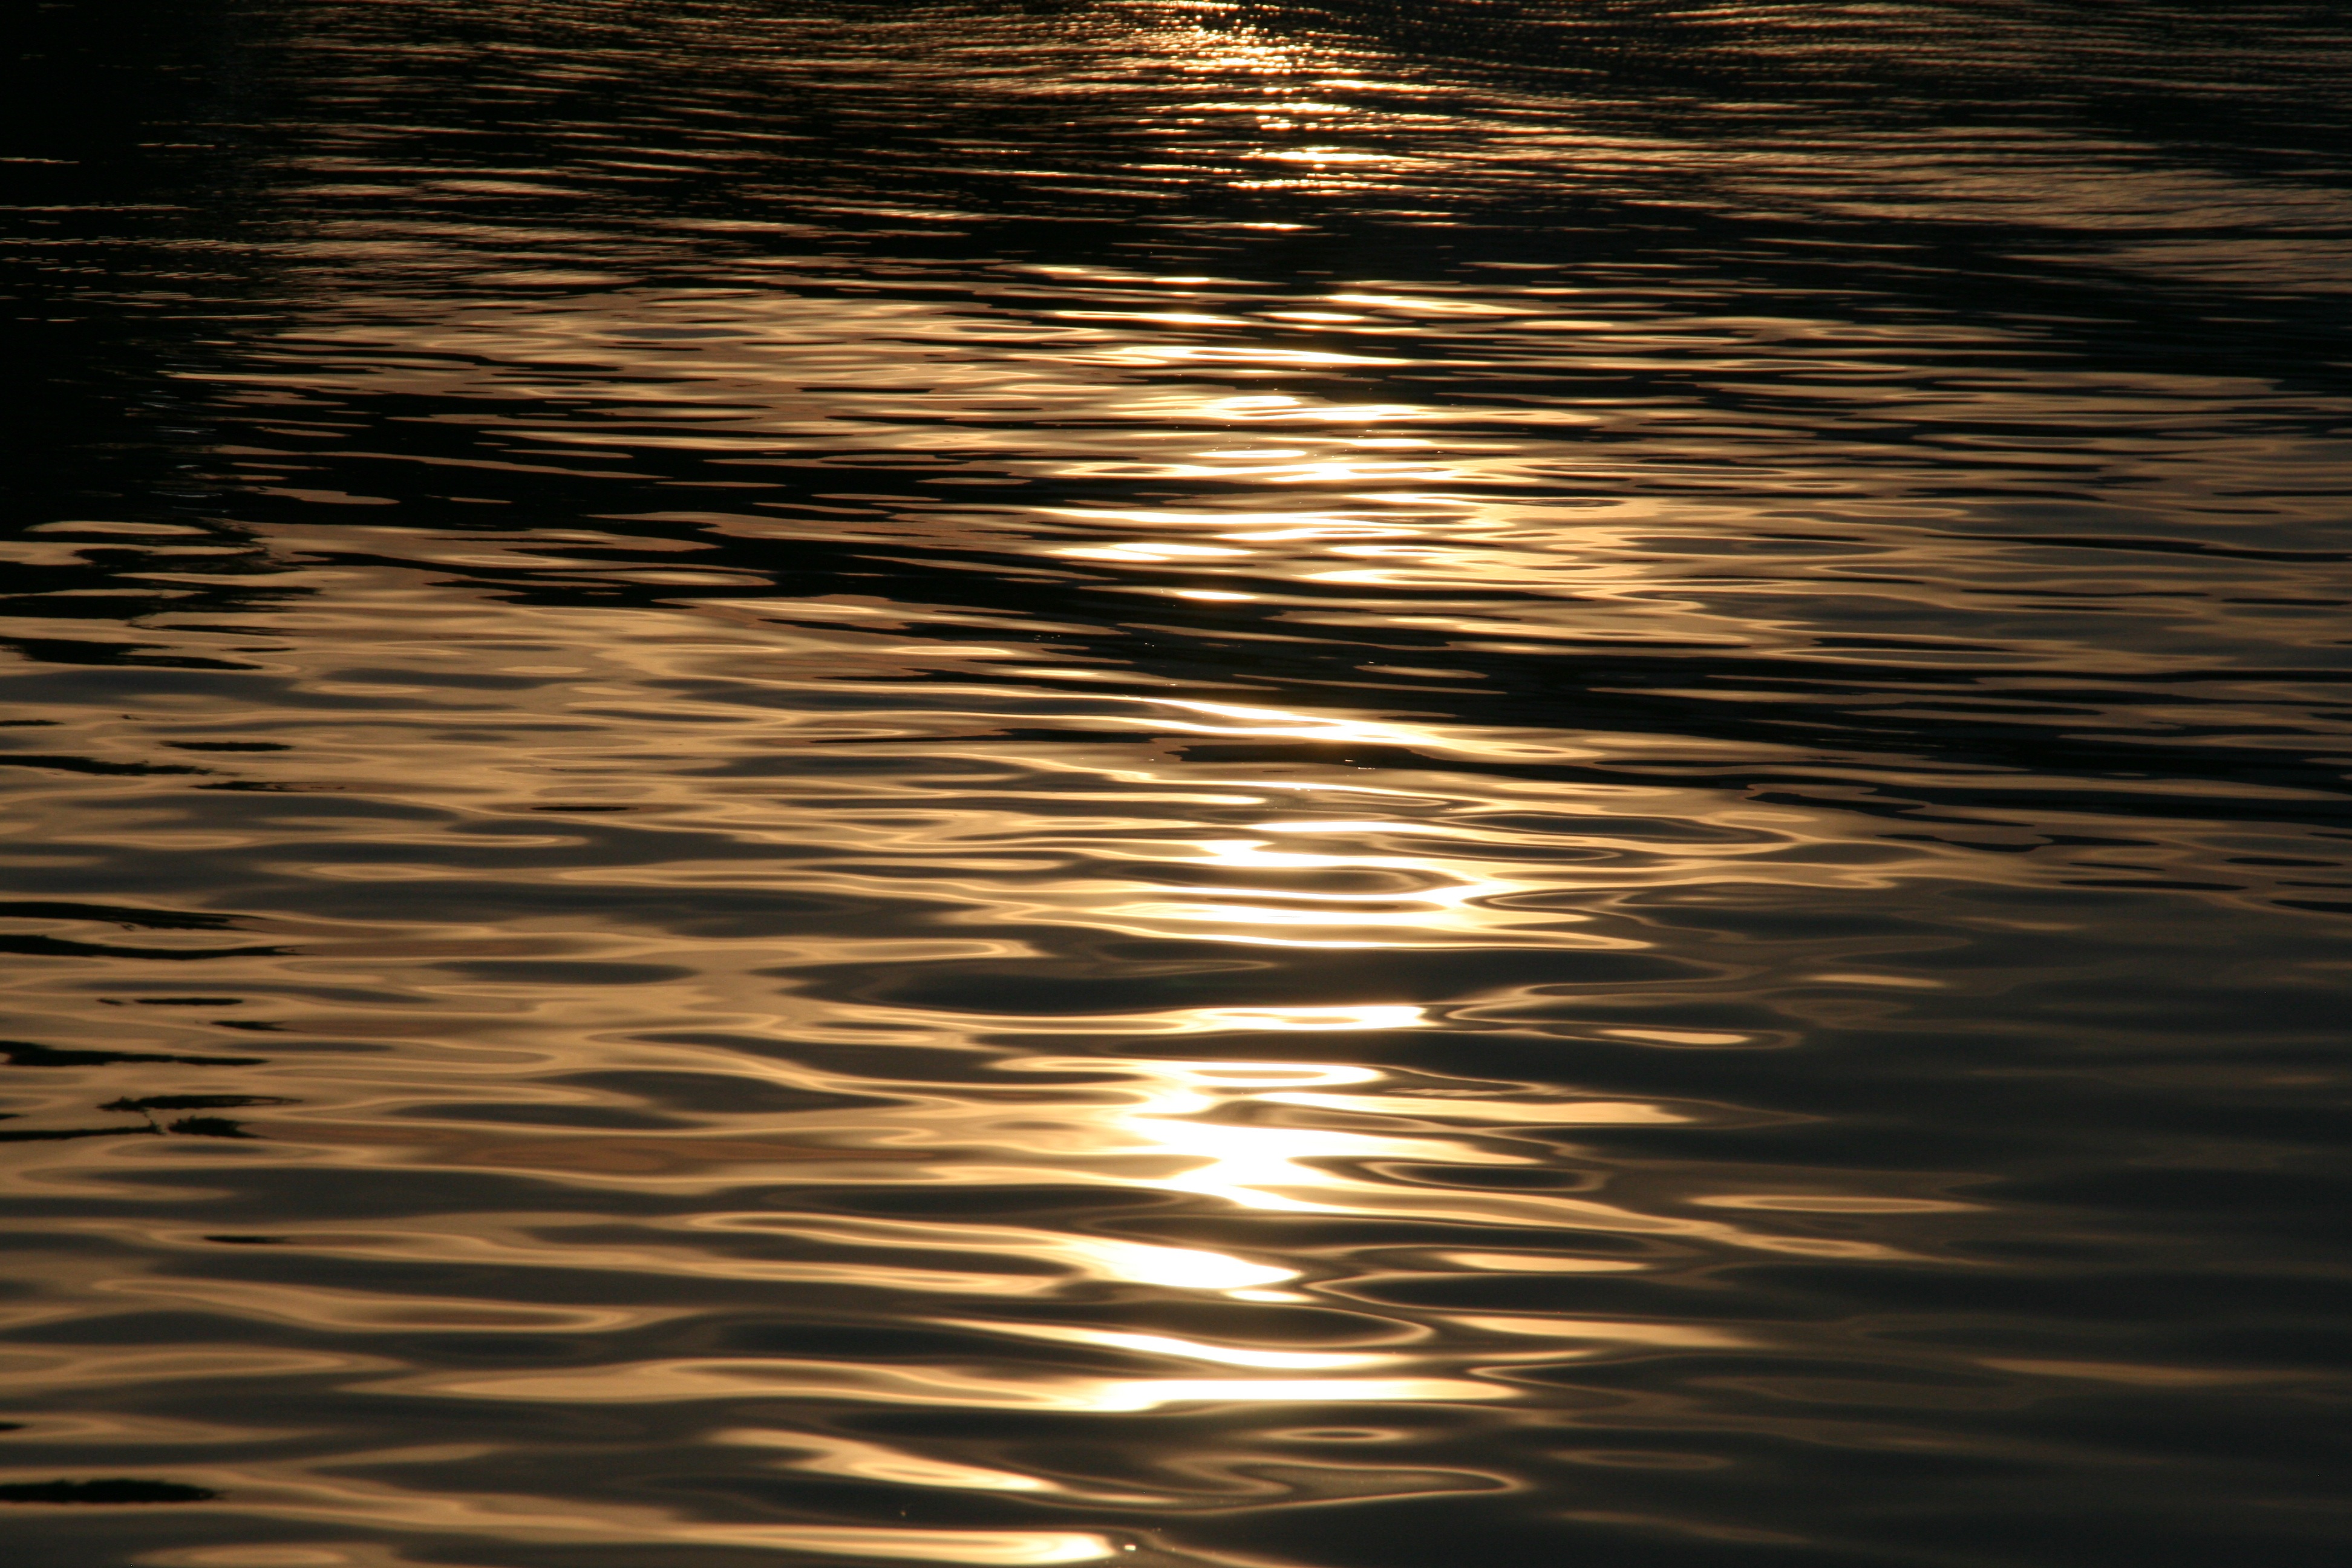
sea, water, horizon, light, sunrise, sunset, sunlight, morning, texture, wave, evening, twilight, reflection, surface, gold, still